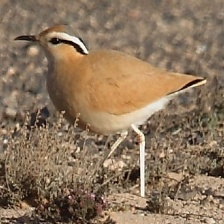
Species: BURCHELLS COURSER
Scientific name: CURSORIUS RUFUS